Stir (1980 film)

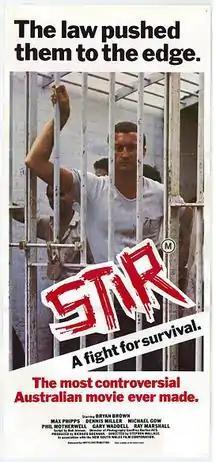
Australian film poster

Stir is a 1980 Australian film directed by Stephen Wallace in his feature directorial debut. The prison film was written by Bob Jewson, based upon his own experience, while incarcerated, of the 1974 prison riot at Bathurst Correctional Complex and the subsequent Royal Commission into New South Wales Prisons. The film was shot in Clare Valley, Gladstone and the Flinders Ranges in South Australia. It premiered at the 1980 Cannes Film Festival.